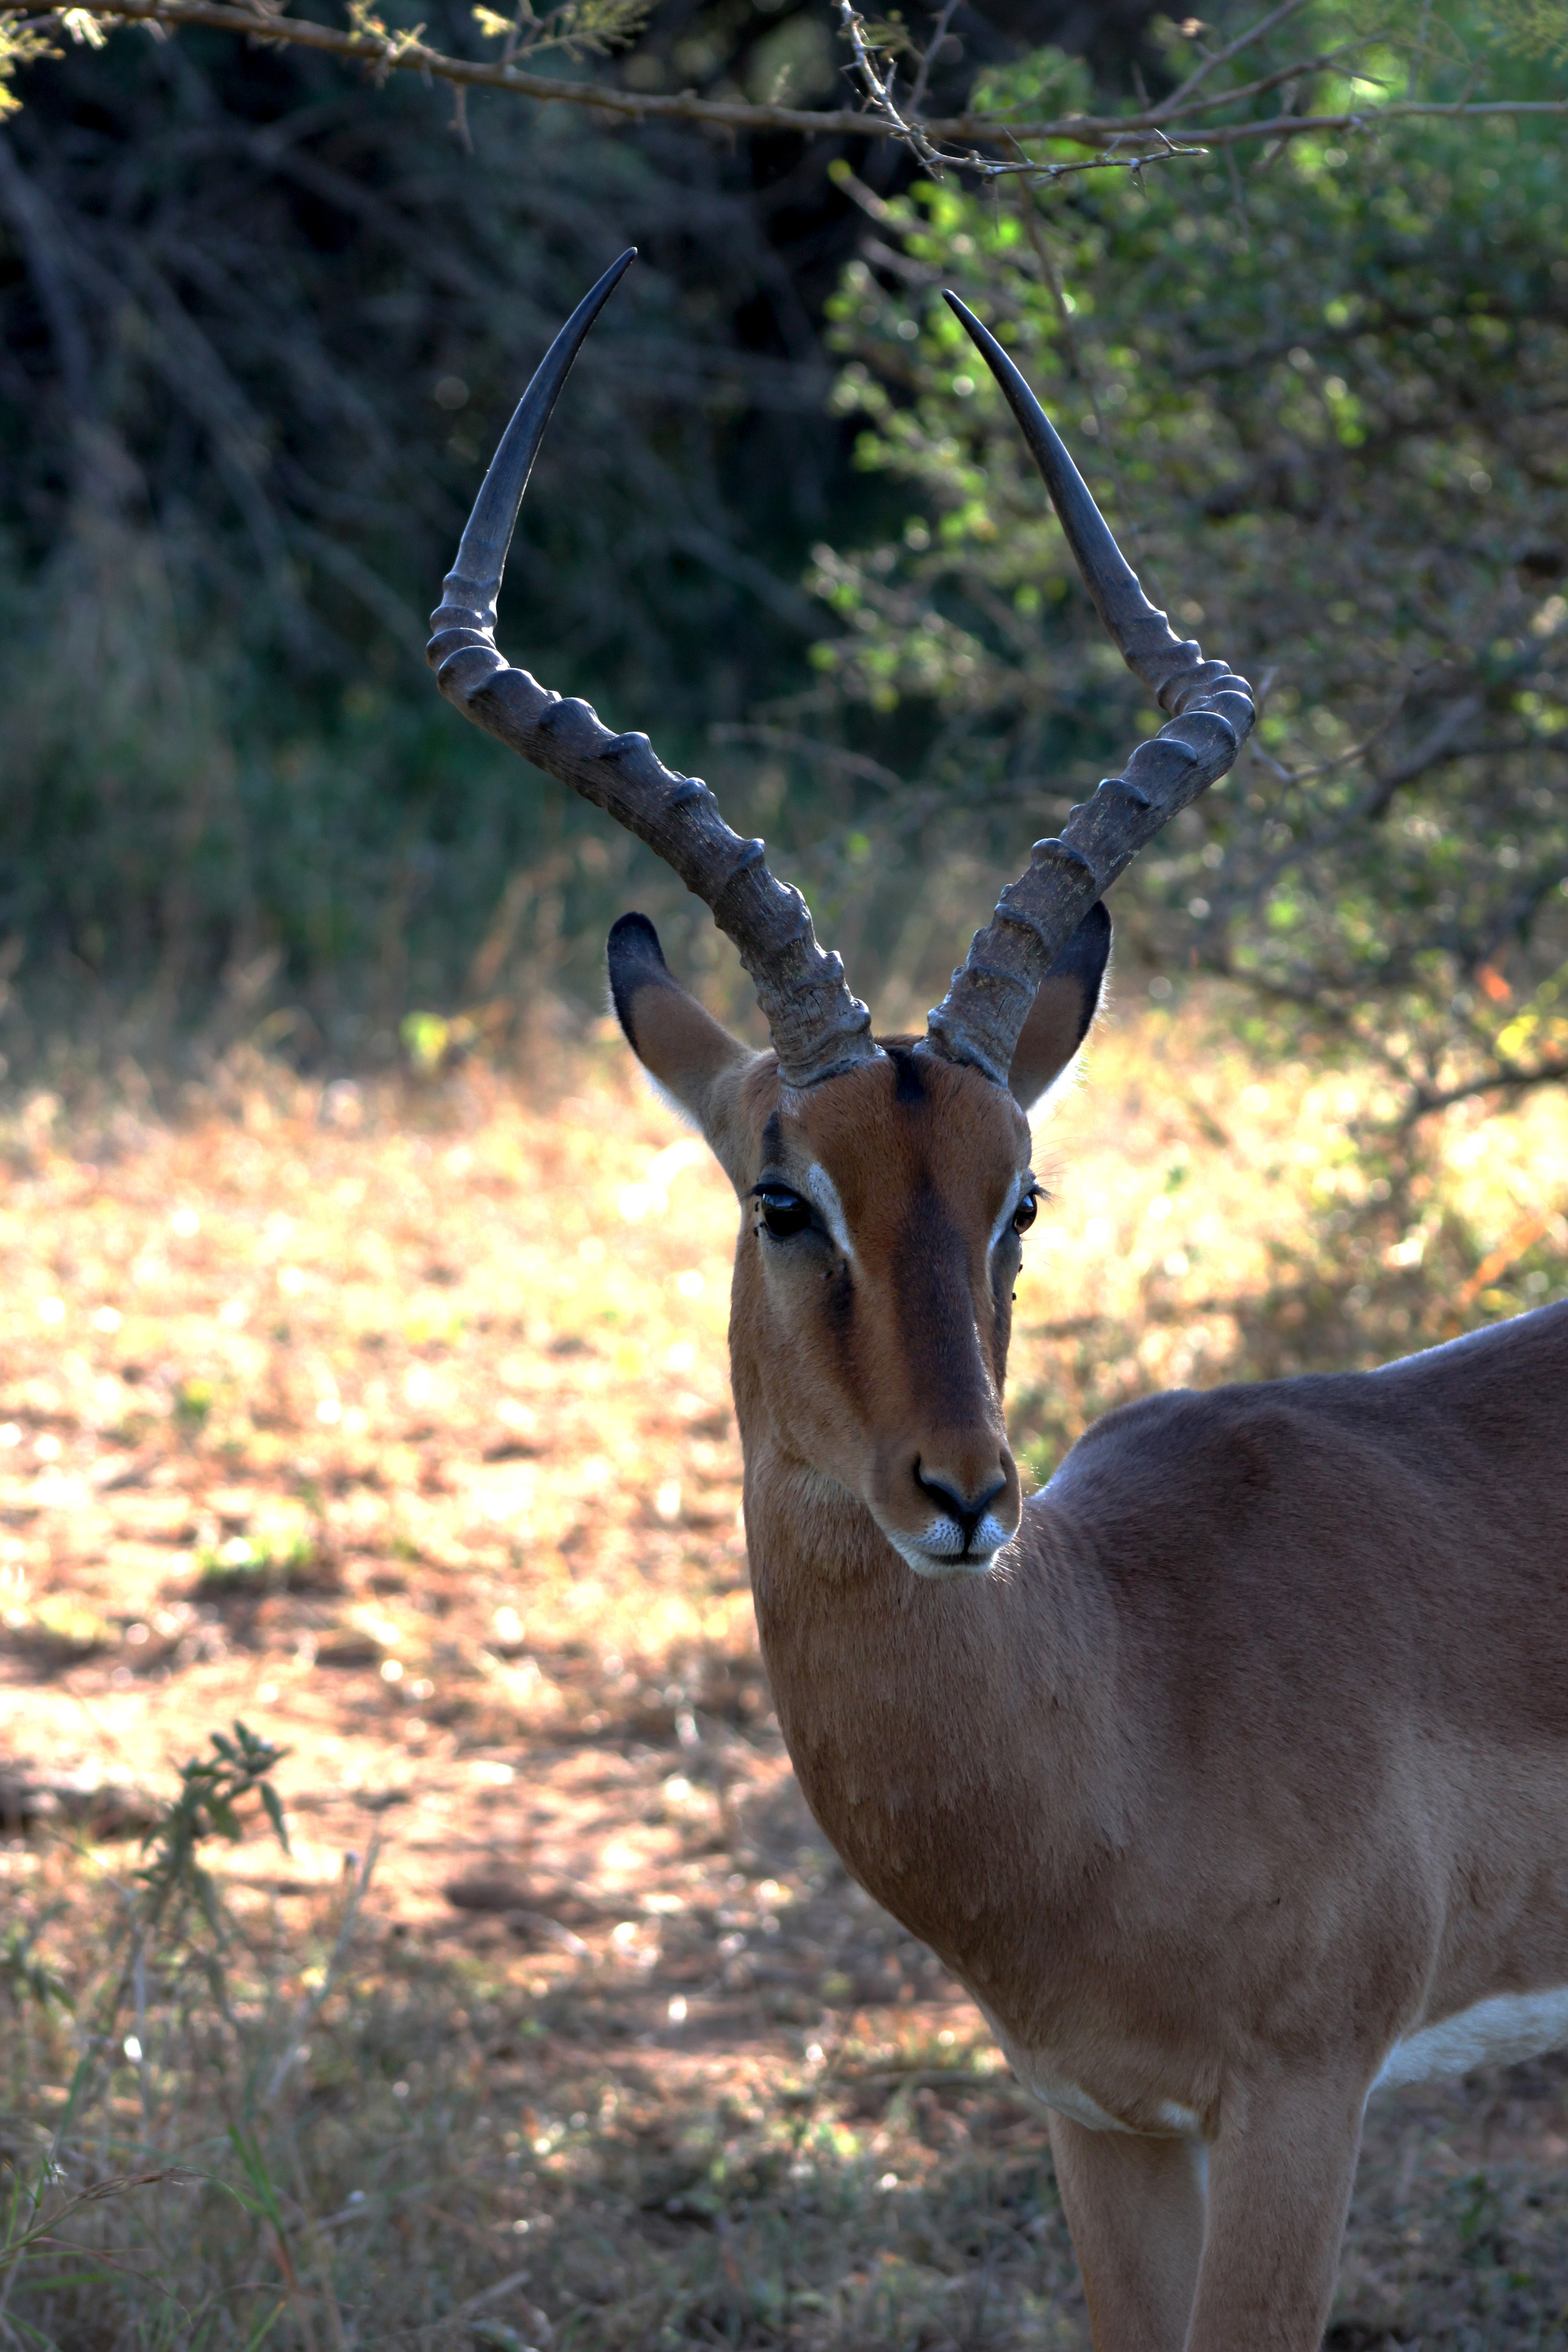
nature, wildlife, zoo, horn, africa, mammal, fauna, antelope, gazelle, reserve, vertebrate, impala, kudu, safari, white tailed deer